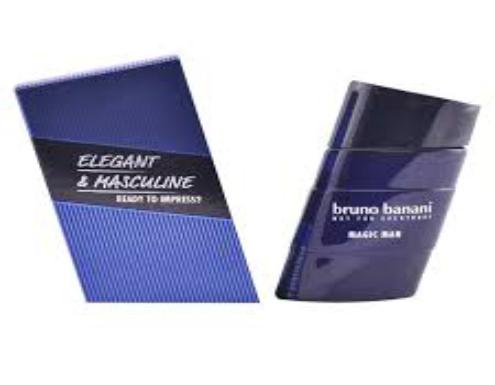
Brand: Bruno Banani
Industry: Necessities